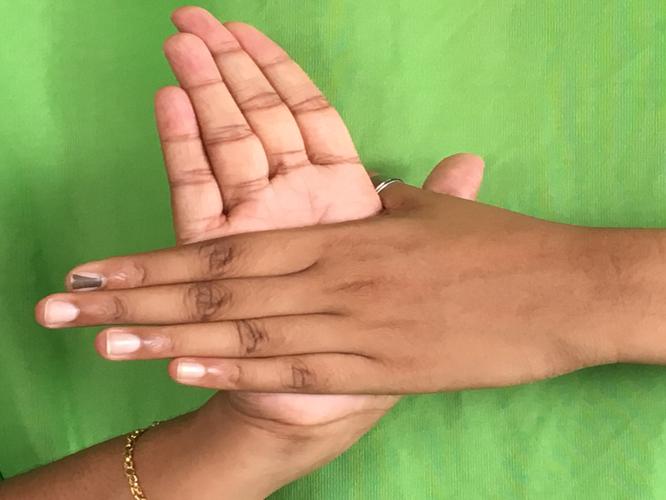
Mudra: Chakra
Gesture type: double_hand